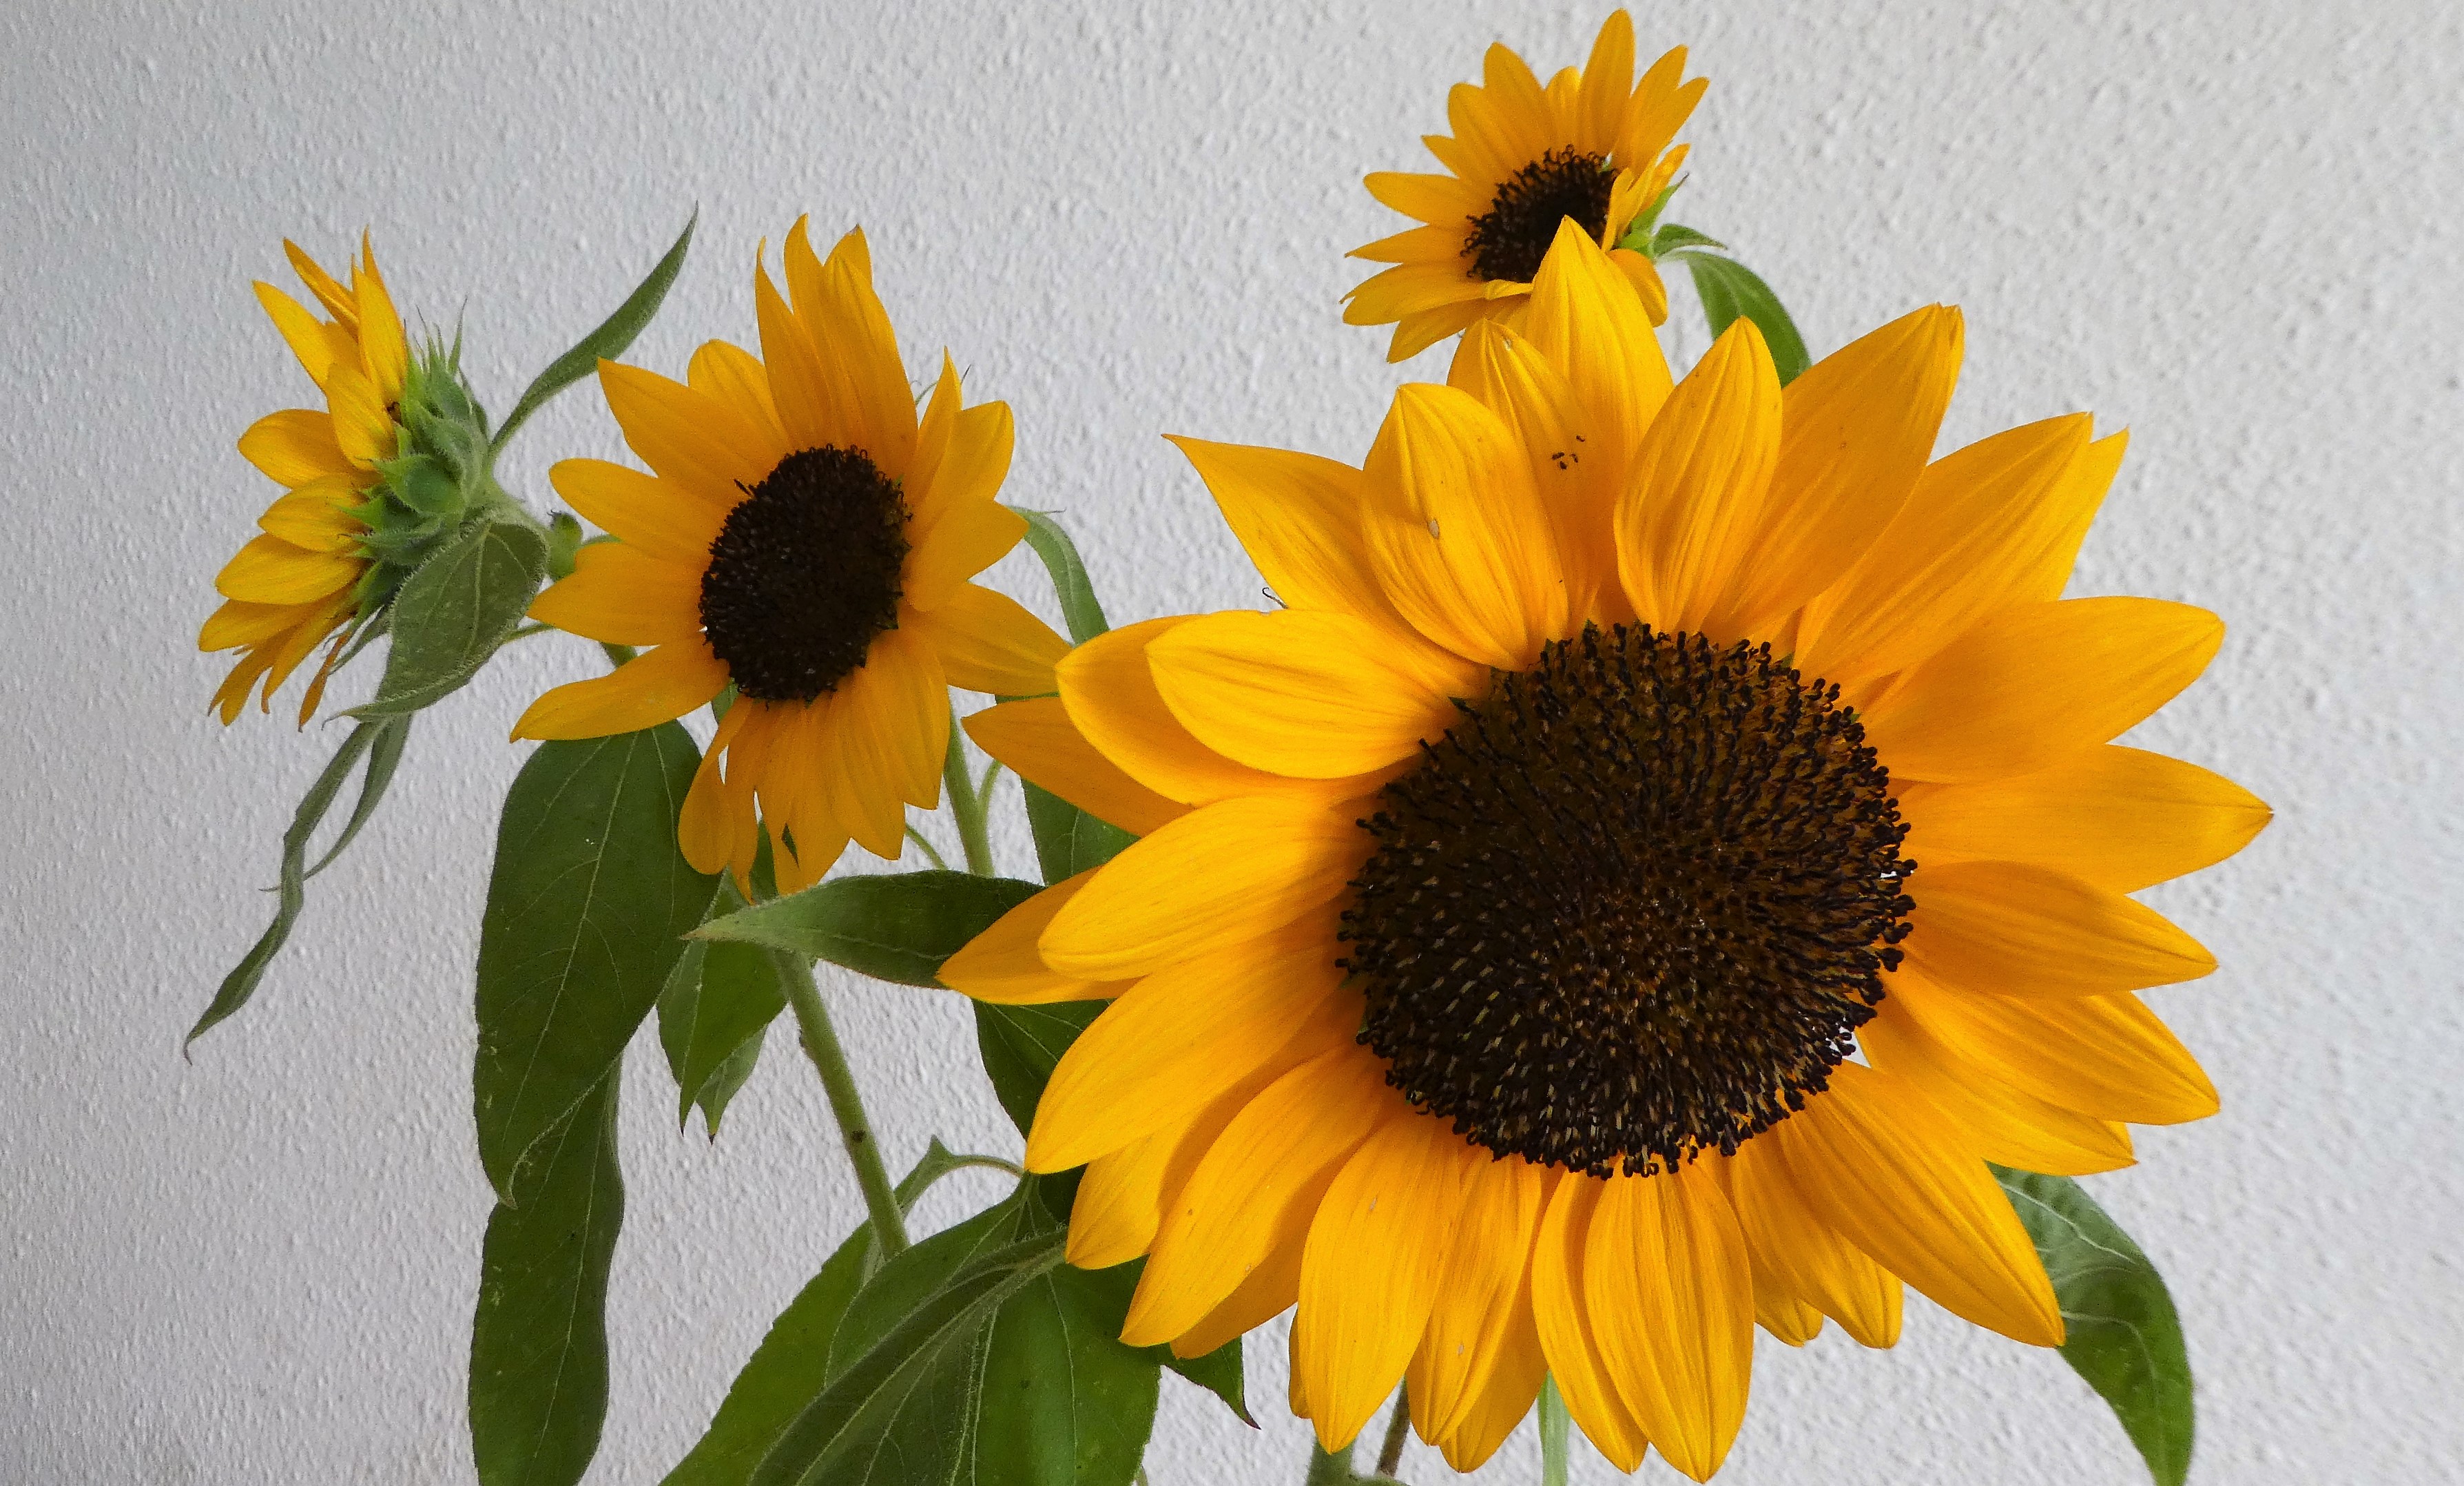
nature, flower, sunflower, flowering plant, yellow, plant, sunflower seed, petal, vegetarian food, sky, annual plant, cuisine, cut flowers, daisy family, wildflower, asterales, seed, artificial flower, perennial plant, pollen